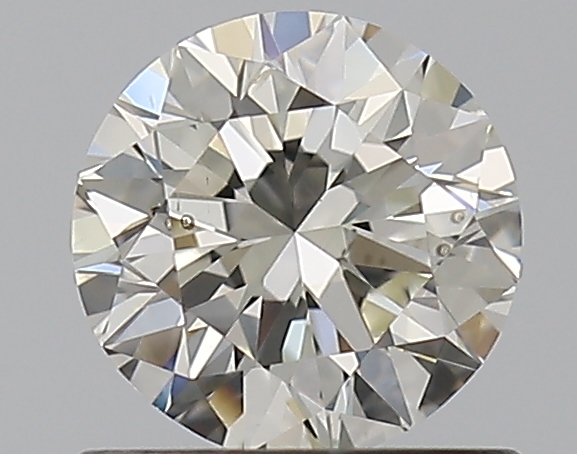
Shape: round
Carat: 0.7
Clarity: SI1
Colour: J
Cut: VG
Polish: EX
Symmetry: VG
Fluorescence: ST
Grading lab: GIA
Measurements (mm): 5.54 x 5.62 x 3.54